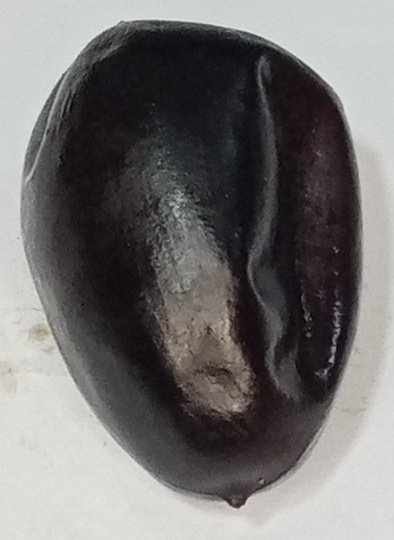
Variety: kupro
Size: large
Grade: grade-1